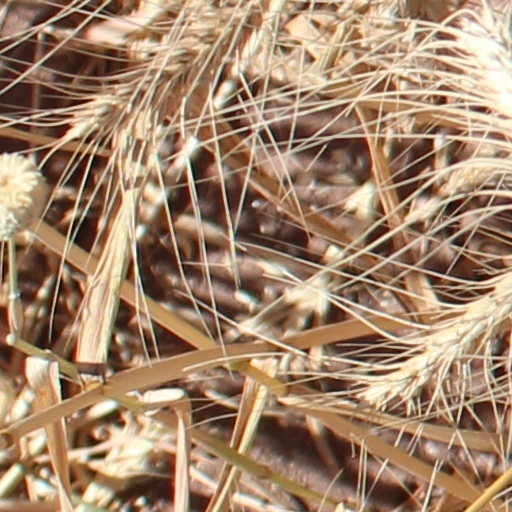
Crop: wheat